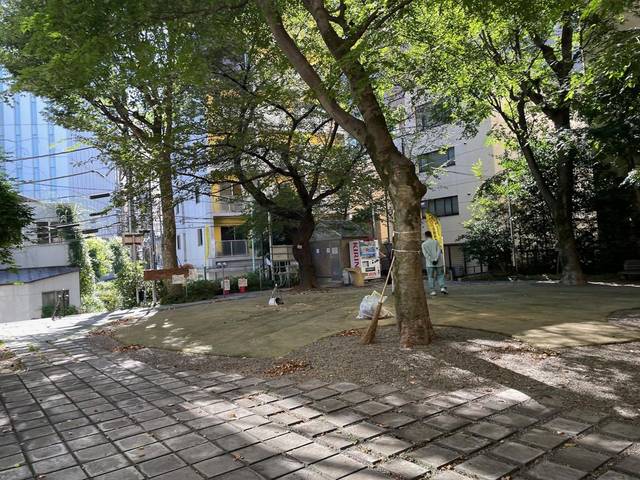
Region: Japan
Coordinates: 35.655, 139.693